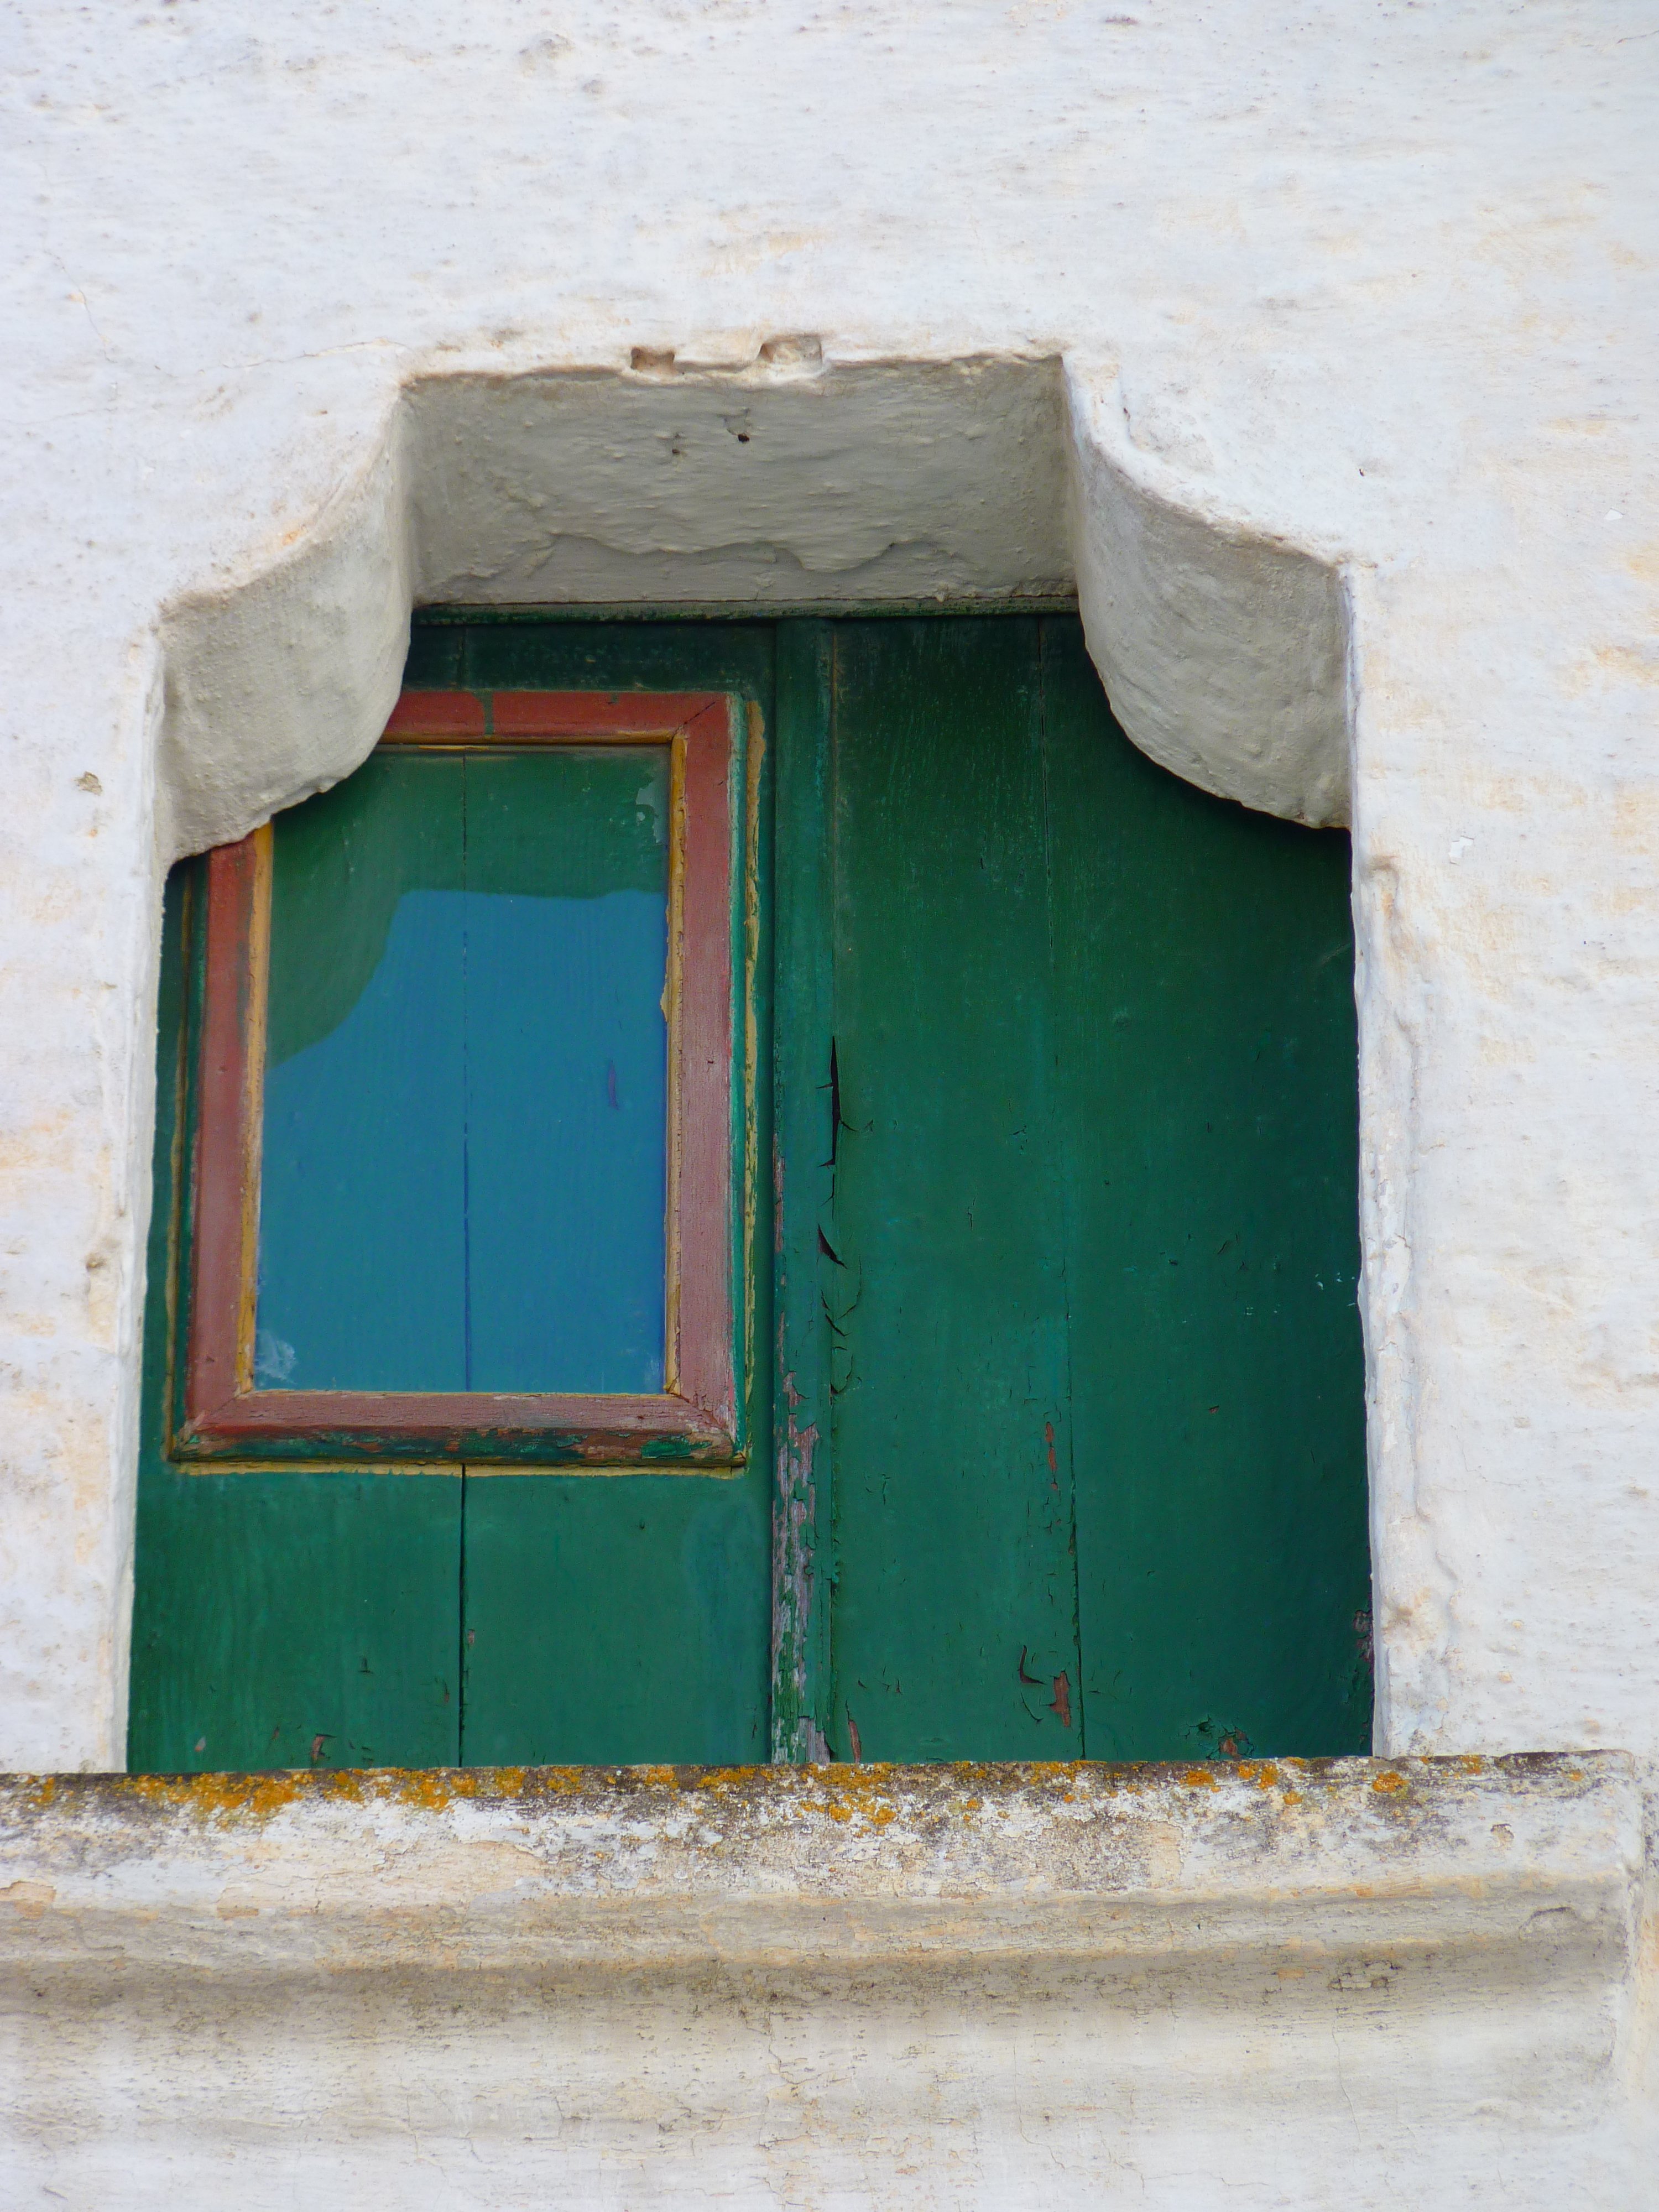
wood, white, house, texture, window, home, wall, green, red, color, facade, blue, door, shutter, shape